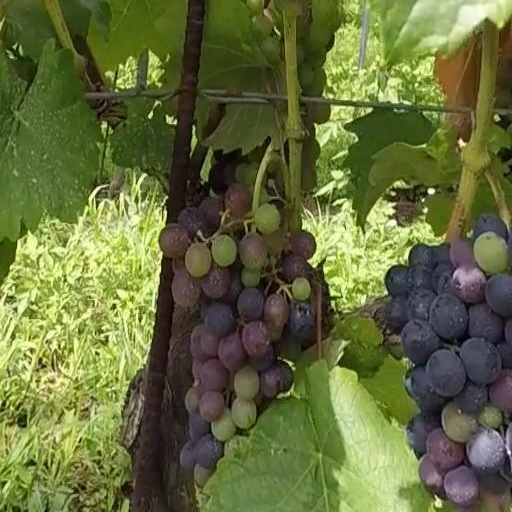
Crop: grape